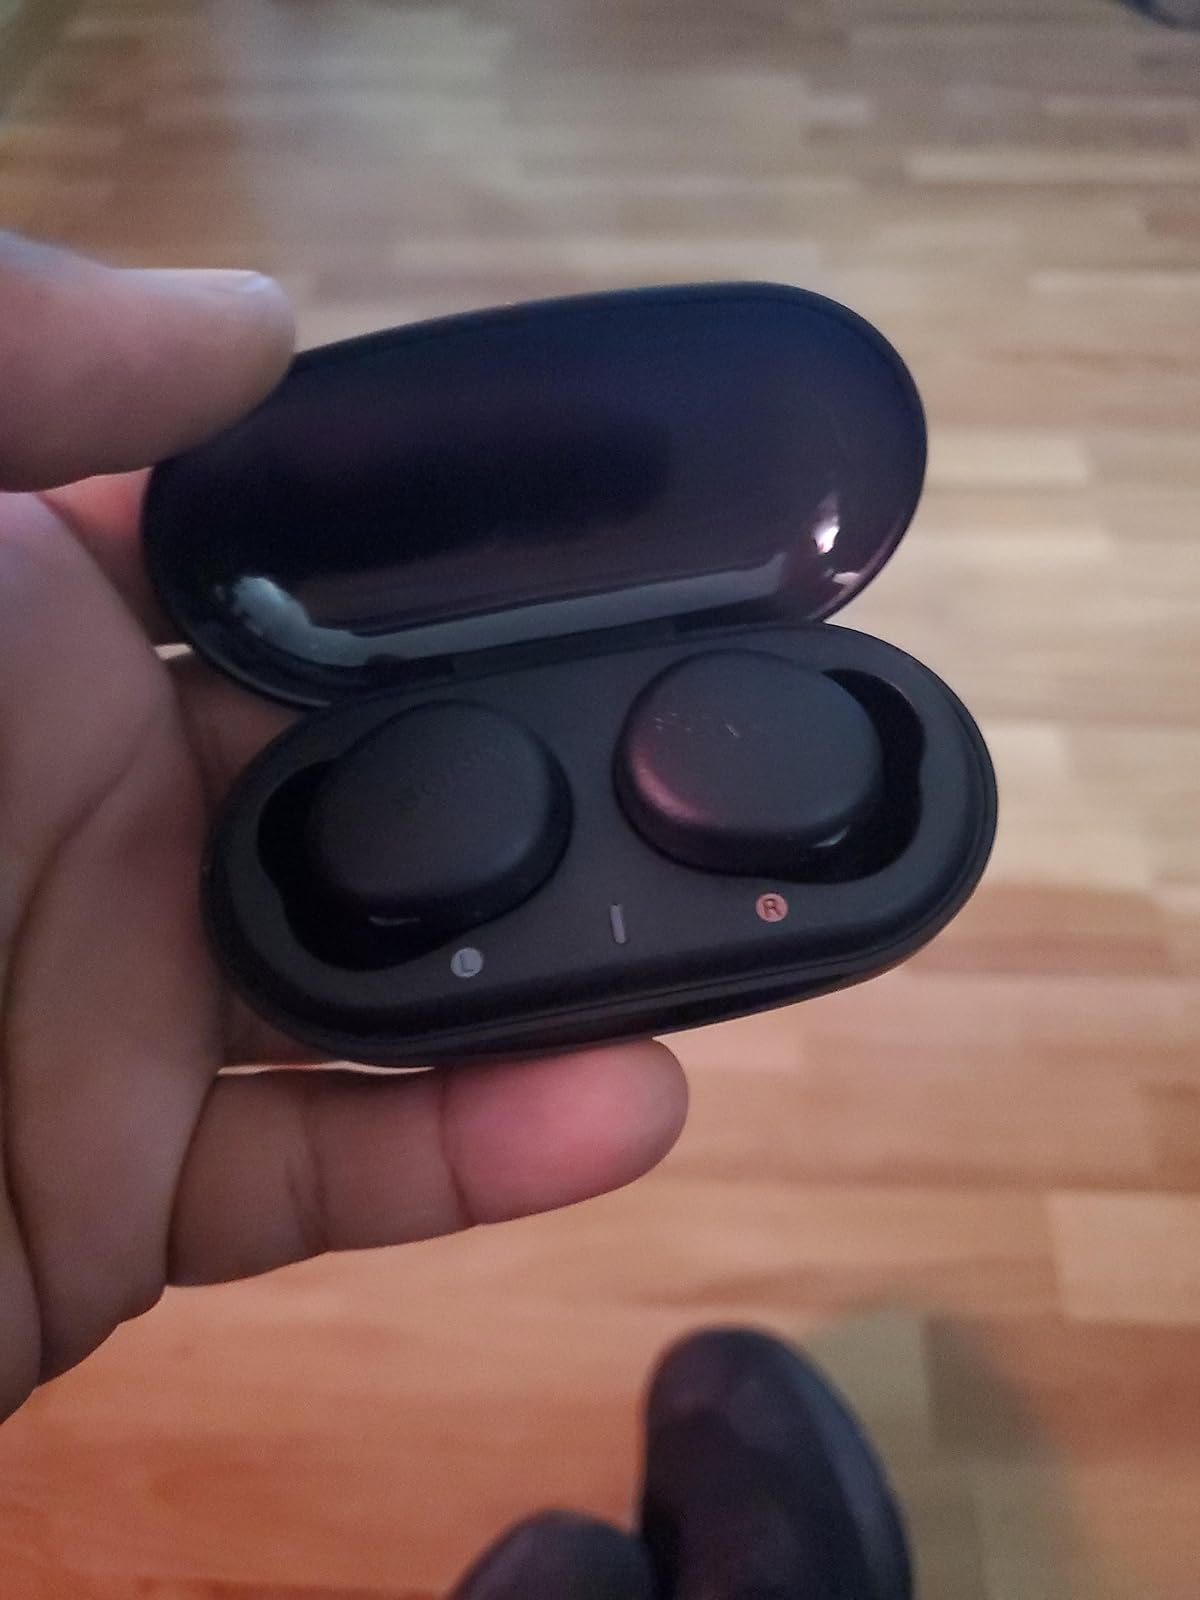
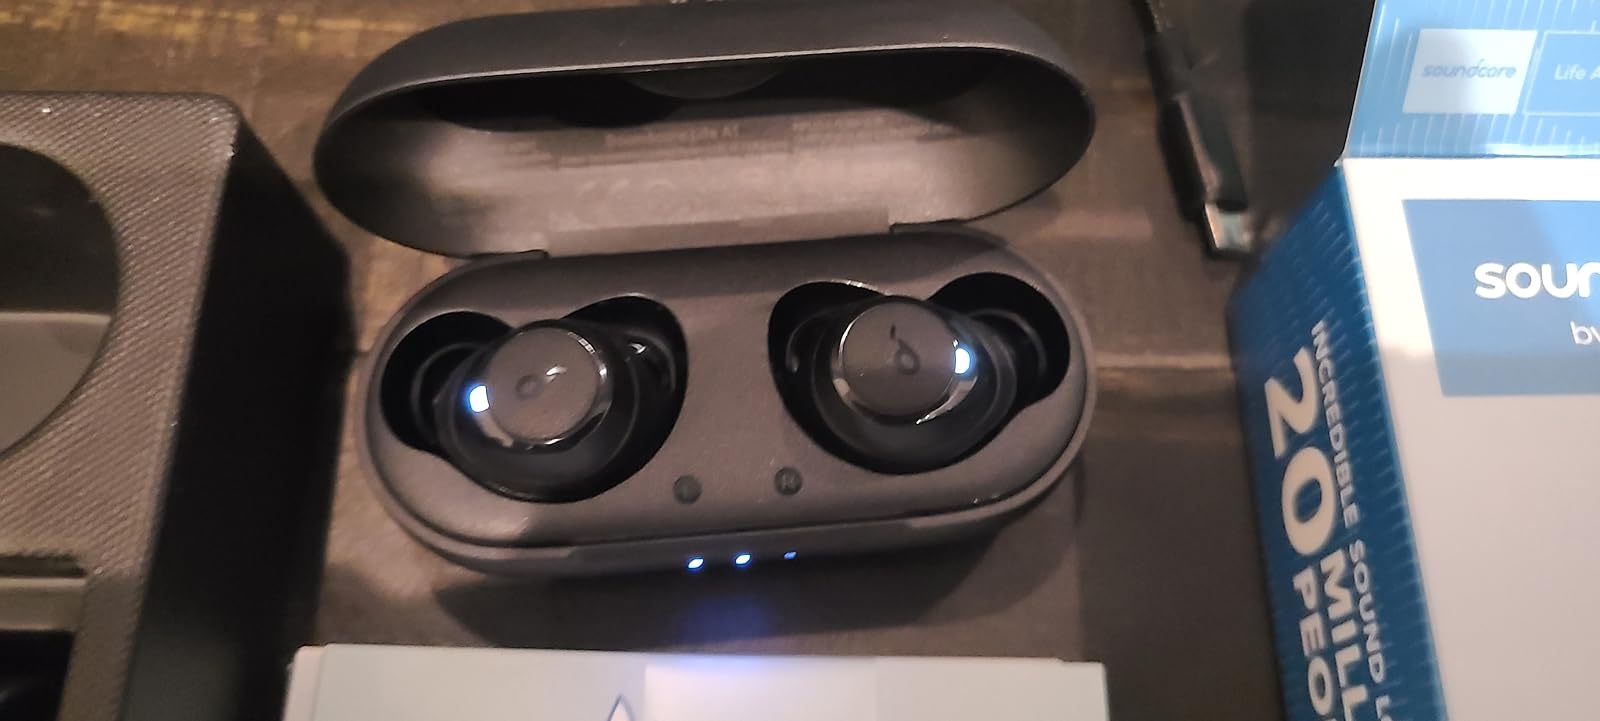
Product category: earbuds
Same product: no